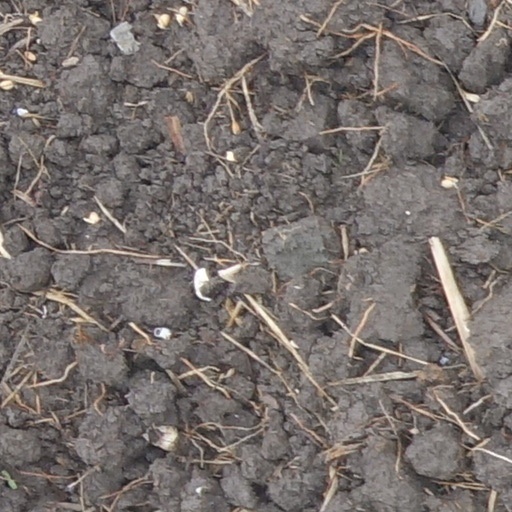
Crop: wheat